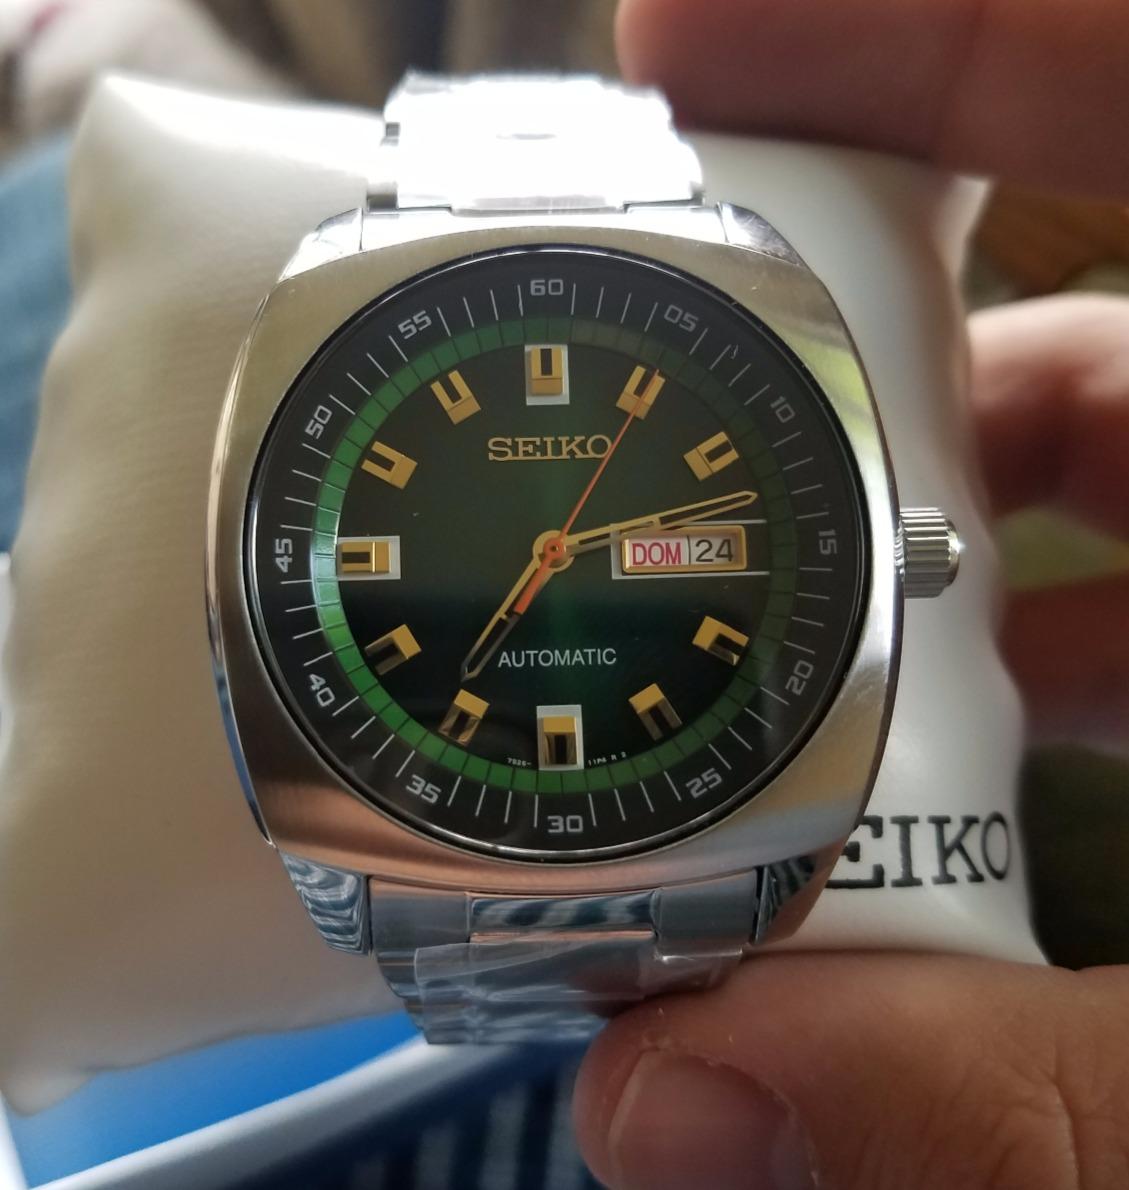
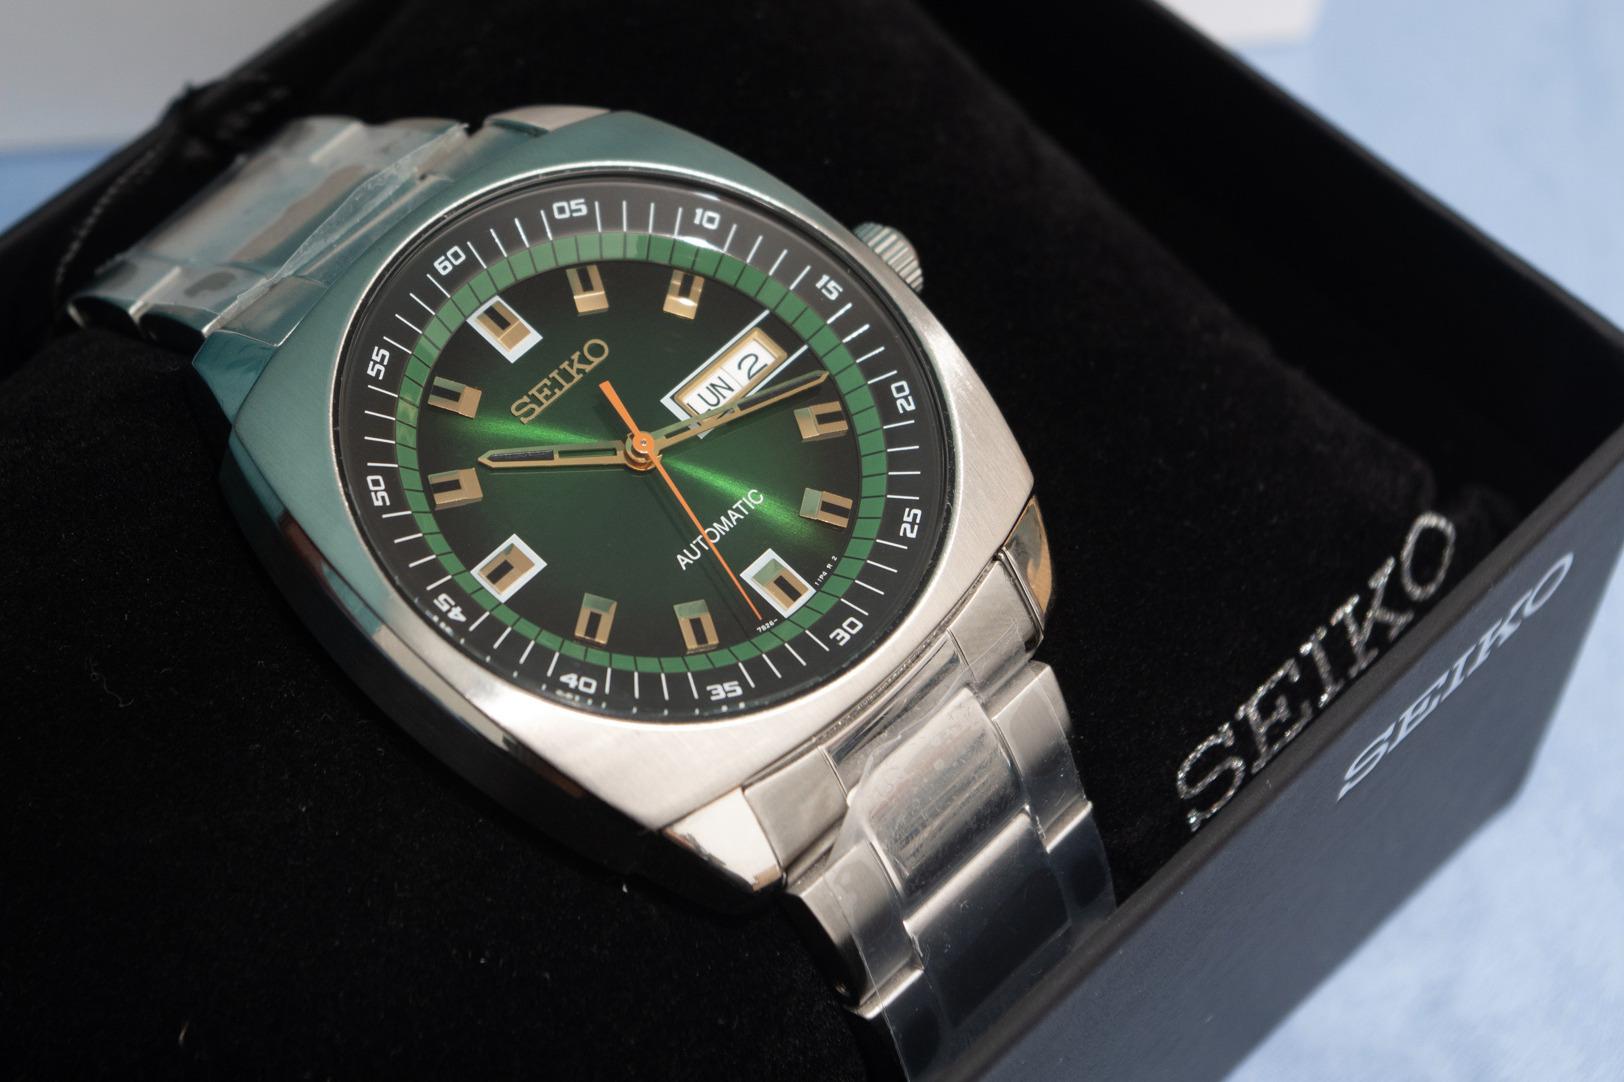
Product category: accessories_watch
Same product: yes